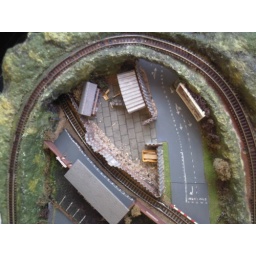
Arieal view :- Shows the Wood-yard road dissappers under the bridge ...